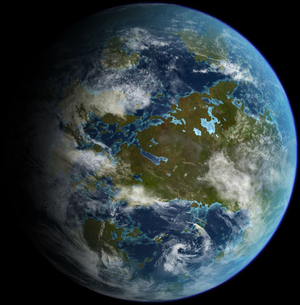
Tatooine est une planète-désert de l’univers de fiction Star Wars. Située dans la Bordure extérieure, cette planète orbite autour des étoiles Tatooine I et II. Il s'agit du monde d'origine de la famille Skywalker.